Battle of Ostrach

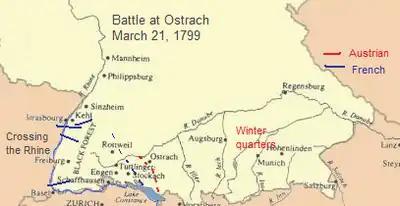
French troops wintered in France and crossed the Rhine, moving toward Ostrach in March 1799; Austrian troops wintered in Bavaria, crossed the Lech, and approached Ostrach from the east.

News of the French advance across the Rhine took three days to reach Charles at Augsburg. The Austrian "Vorhut" (advance guard), 17,000 men under the command of Field marshal Friedrich Joseph, Count of Nauendorf, crossed the Lech in three columns, the first at Babenhausen, marching in the direction of Biberach, the second, and strongest, at Memmingen, marching in the direction of Waldsee, and the third at Leutkirch, heading in the direction of Ravensburg. The main force of 53,000 men, under the command of the Archduke, crossed the Lech by Augsburg, Landsberg and Schongau, and six battalions of 6,600 men crossed the Danube at Ulm. An additional force of 13,000 troops under the command of Lieutenant Field Marshal Anton Sztáray marched toward Neumarkt in the direction of Rednitz. Eventually, 10,000 men under the command of General Friedrich Freiherr von Hotze marched north from Feldkirch in Switzerland, but they did not arrive in time to participate at either the battle at Ostrach, or for the subsequent battle at Stockach.